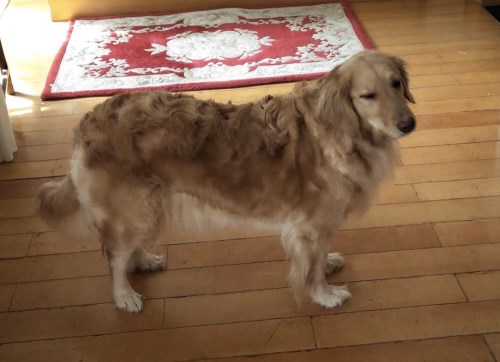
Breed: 5355-n000126-golden_retriever